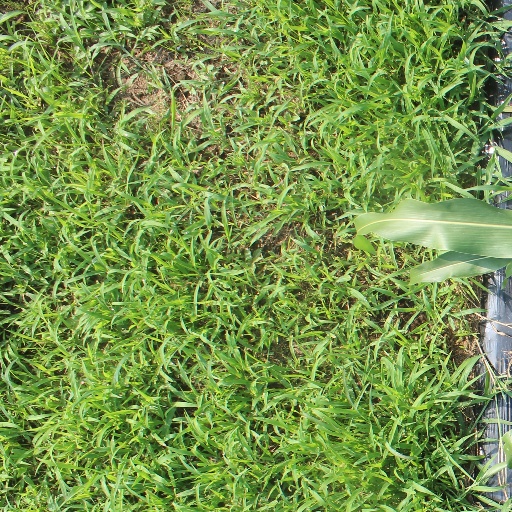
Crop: sorghum